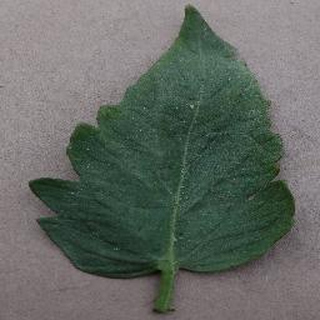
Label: tomato_bacterial_spot